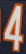
Number: 4